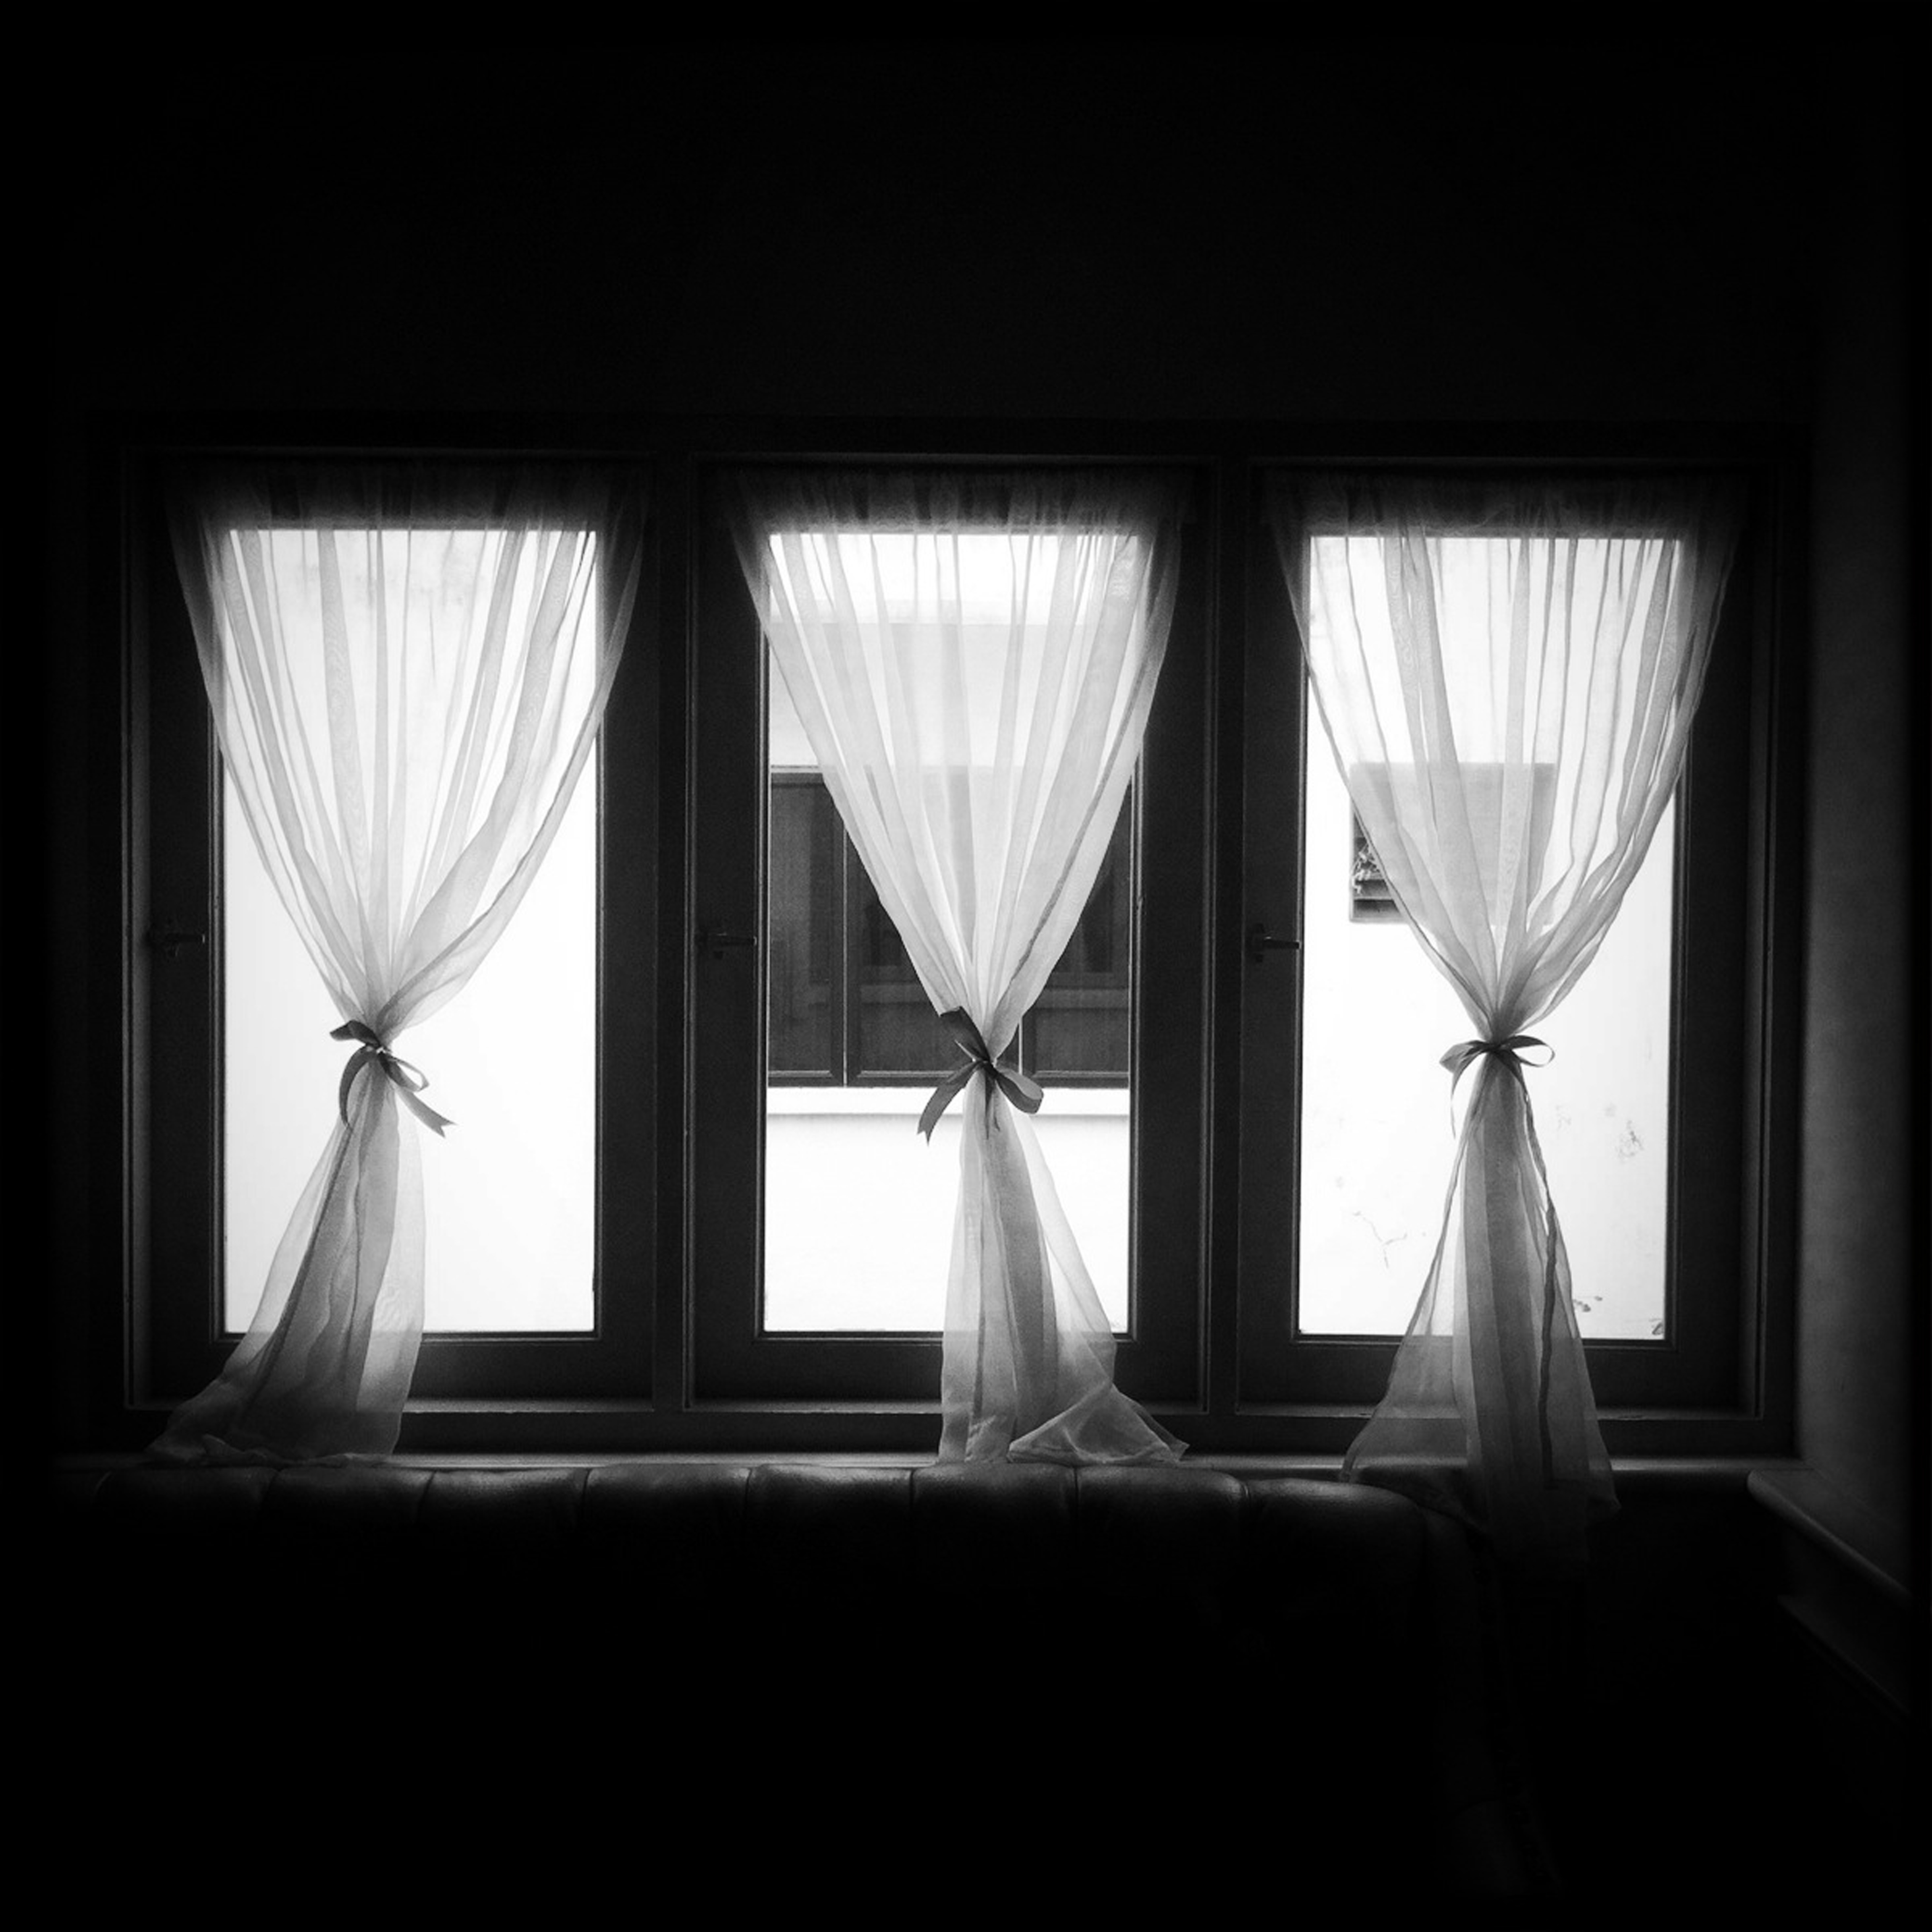
light, black and white, white, window, ceiling, curtain, darkness, black, monochrome, lighting, decor, material, interior design, textile, symmetry, monochrome photography, window covering, window treatment